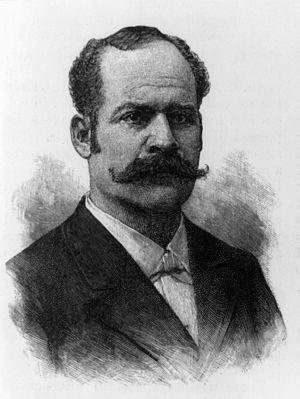
Le Nicaragua est un pays d'Amérique centrale. Il est limitrophe du Costa Rica au sud et du Honduras au nord. Il est bordé par l'océan Pacifique à l'ouest et la mer des Caraïbes à l'est.
Estelí ou La Villa de San Antonio de Pavia de Estelí est une ville du Nicaragua qui a donné son nom à l'un des 15 départements du pays.